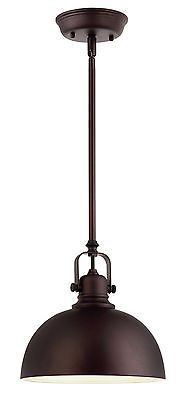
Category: lamp